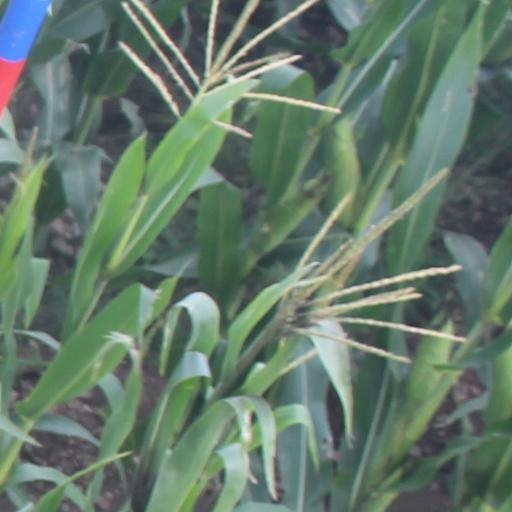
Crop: maize; corn